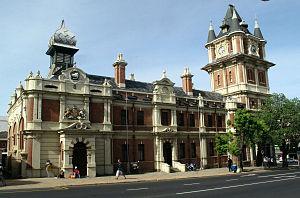
Uitenhage est une ville de la province du Cap-Oriental, en Afrique du Sud, qui fait partie de la Métropole Nelson Mandela organisée autour de la ville de Port Elizabeth. Elle est située à 30 km au nord-ouest de Port Elizabeth.